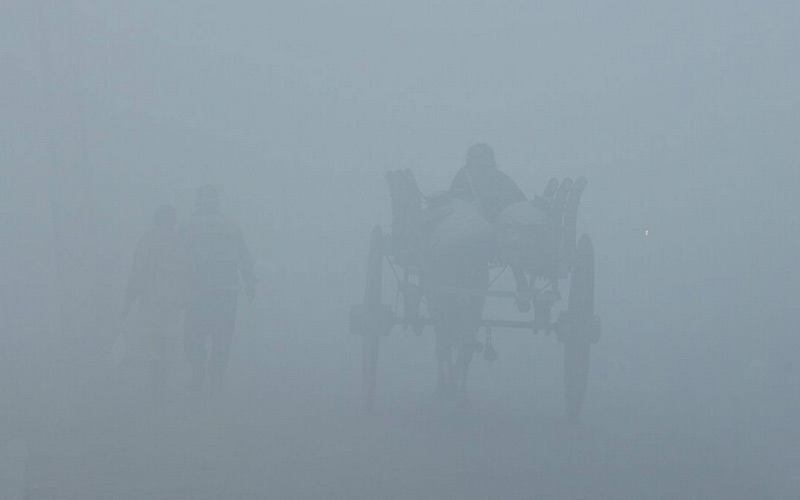
Weather: foggy or hazy